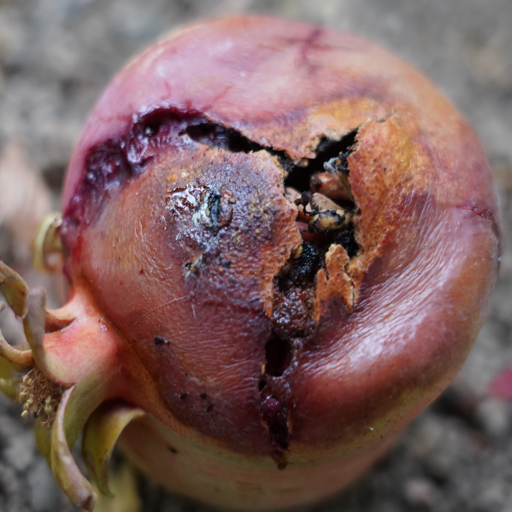
Label: Ectomyelois ceratoniae